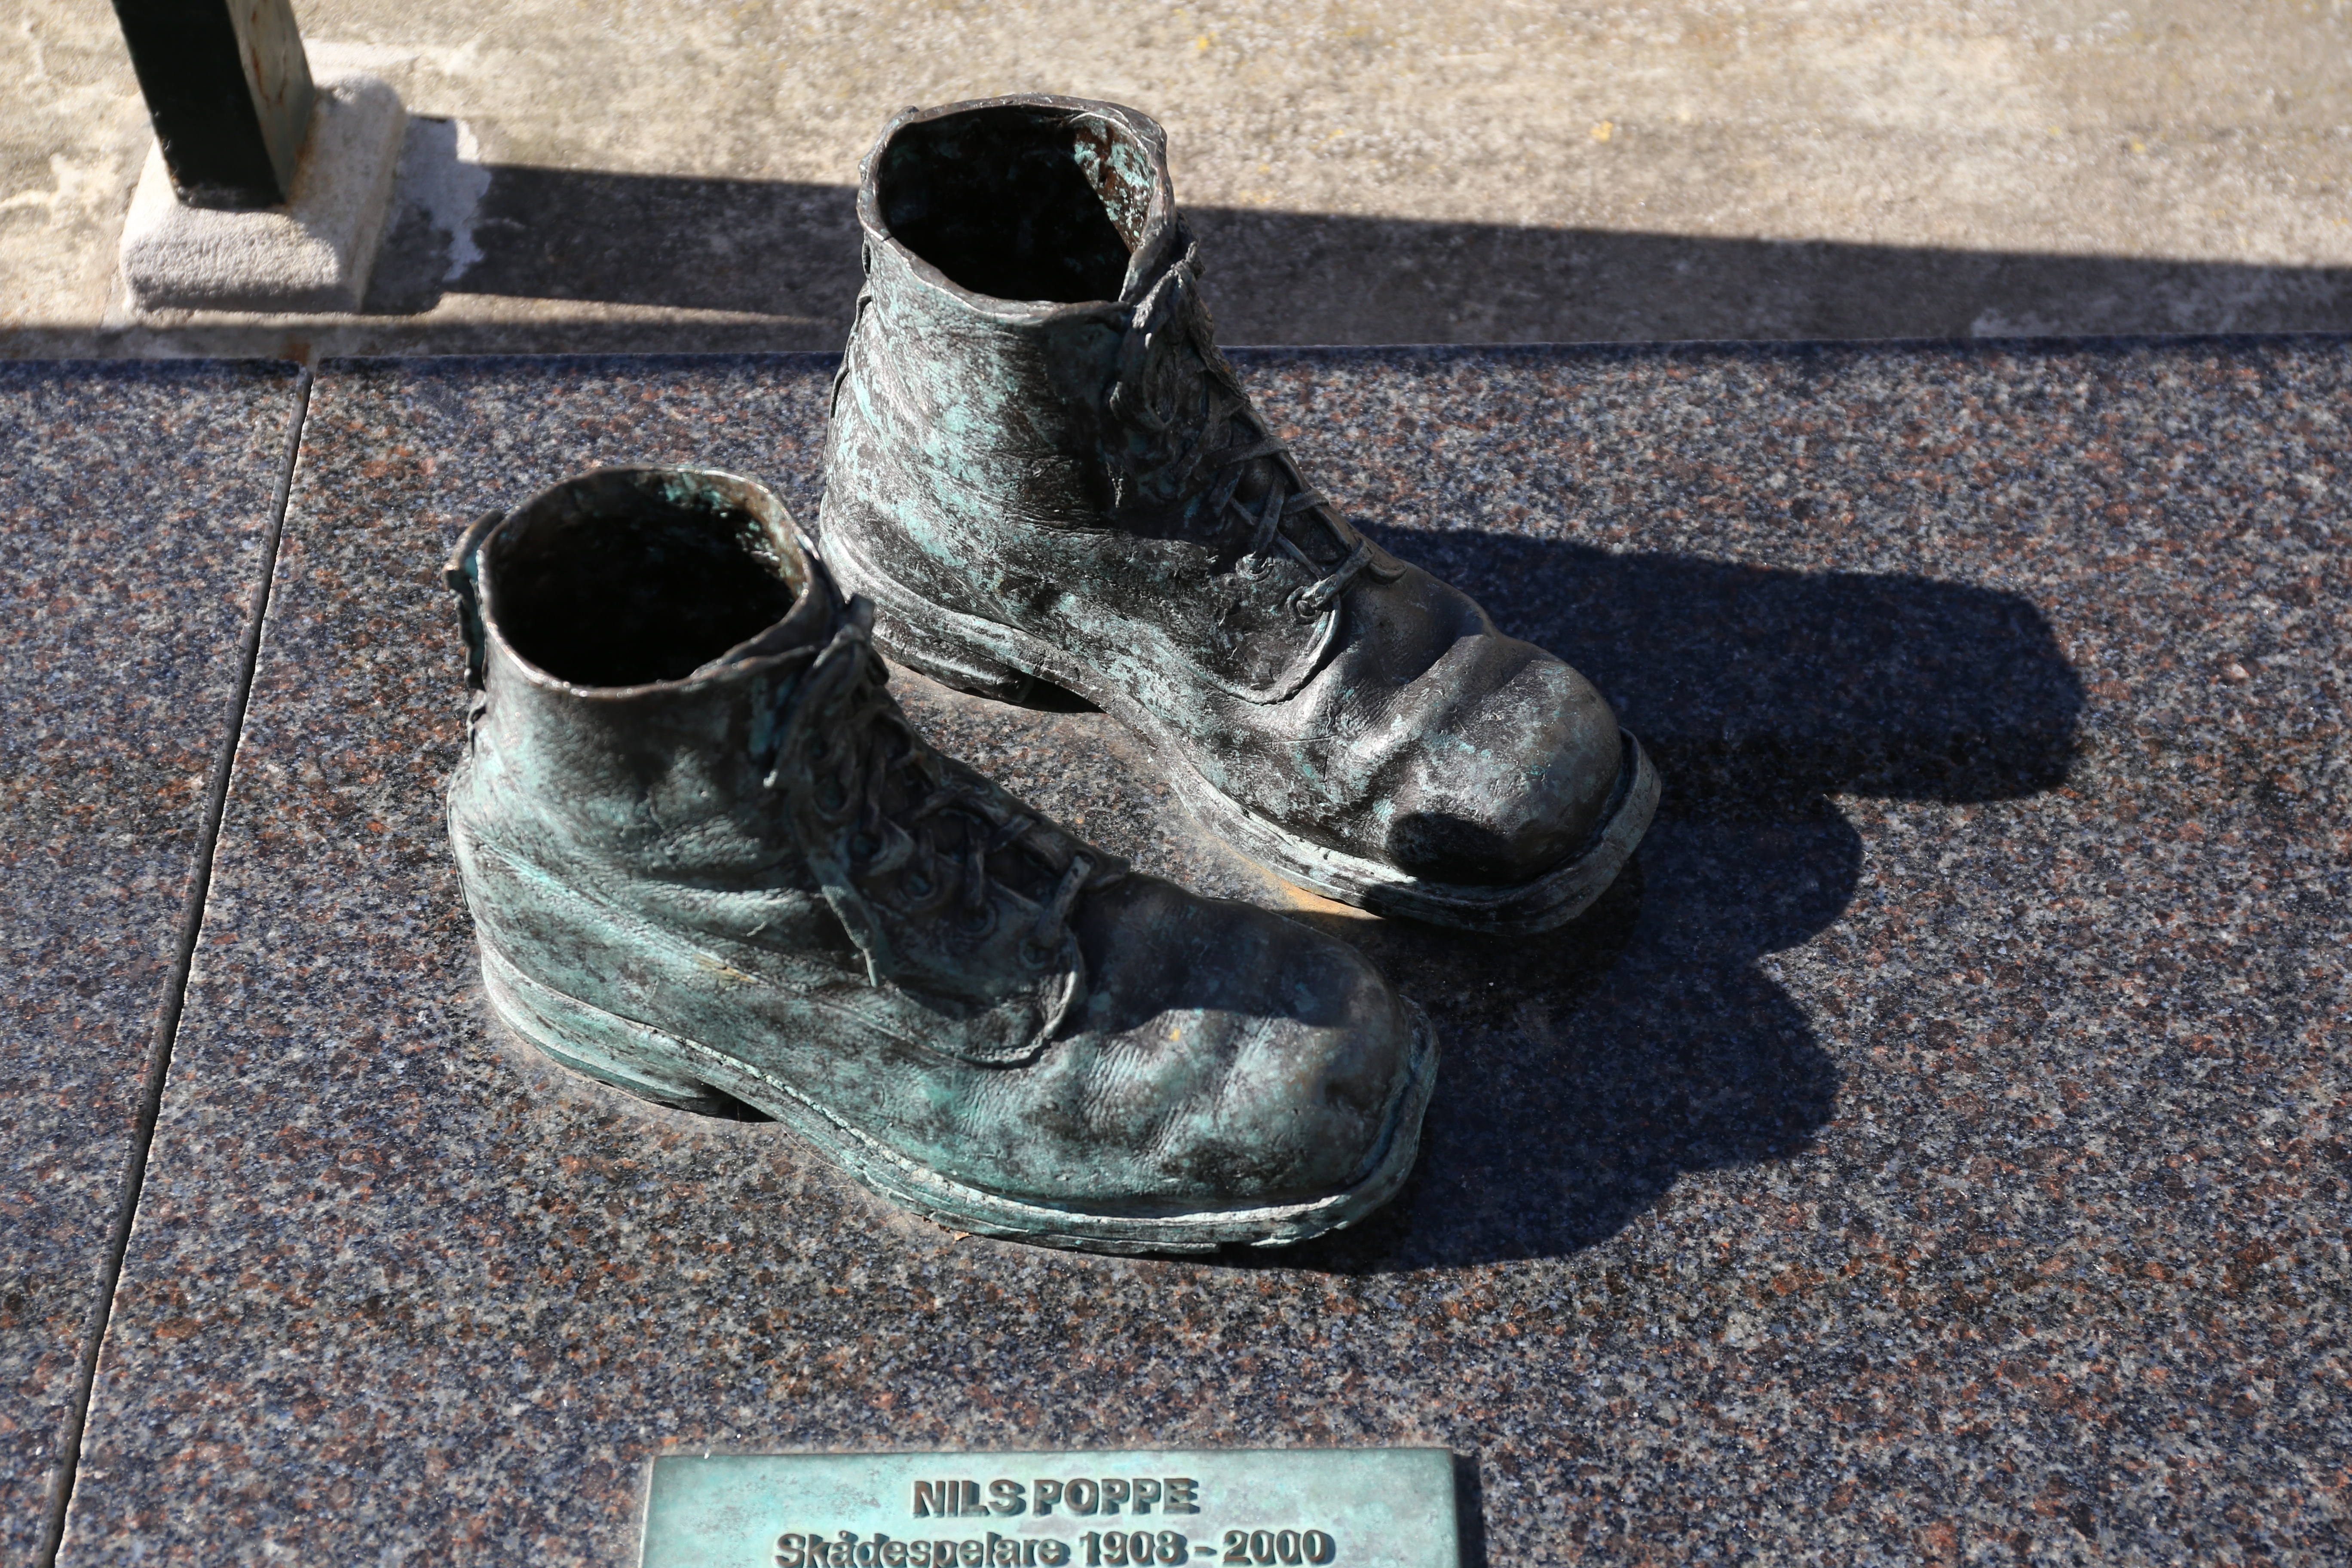
shoe, monument, statue, metal, material, shoes, sculpture, memorial, art, footwear, art installation